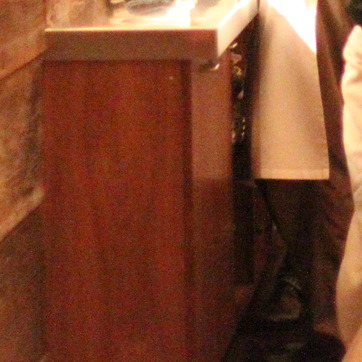
Material: wood